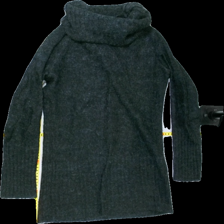
View: front
Type: Sweater
Category: Ladies
Brand: Not in the list
Brand text on label: VERO MODA
Colors: Grey
Material: 100%acrylic
Cut: Regular, Turtle neck
Size: L
Season: Winter
Stains: Major
Smell: Major
Price range: <50
Recommended usage: Export